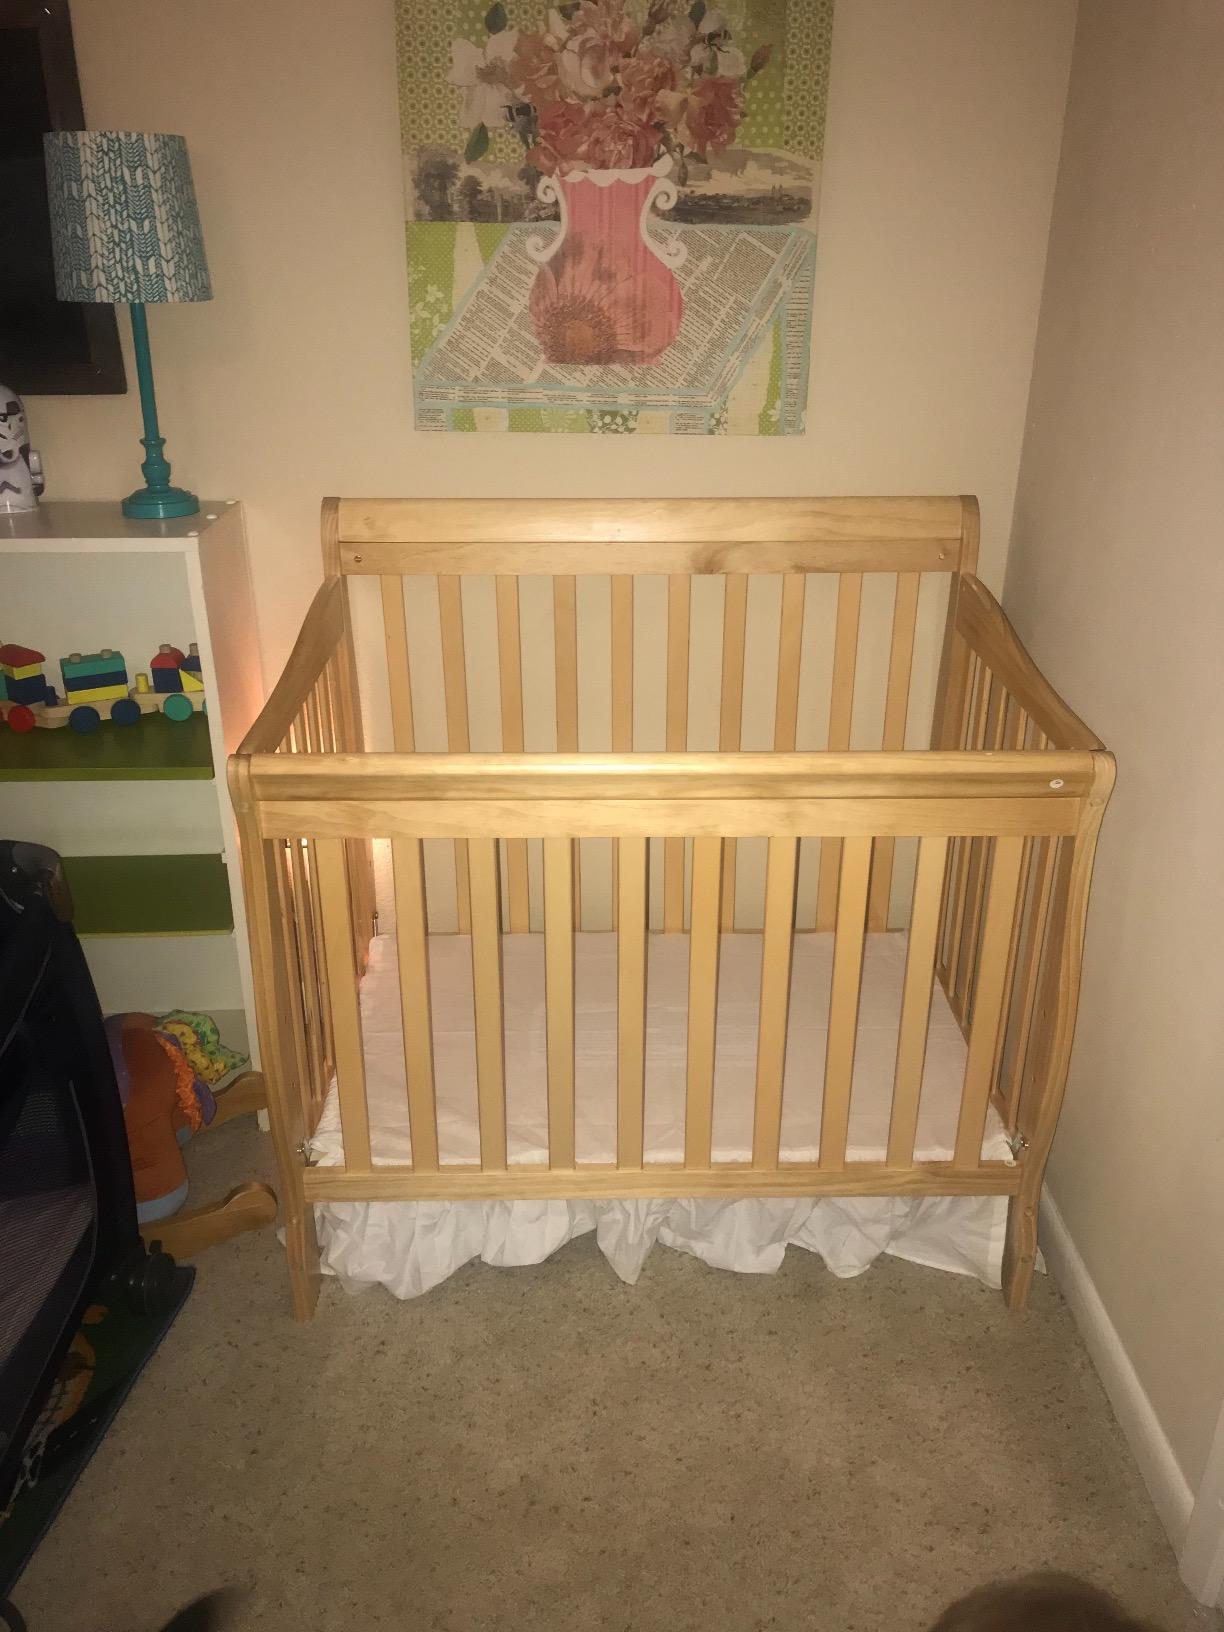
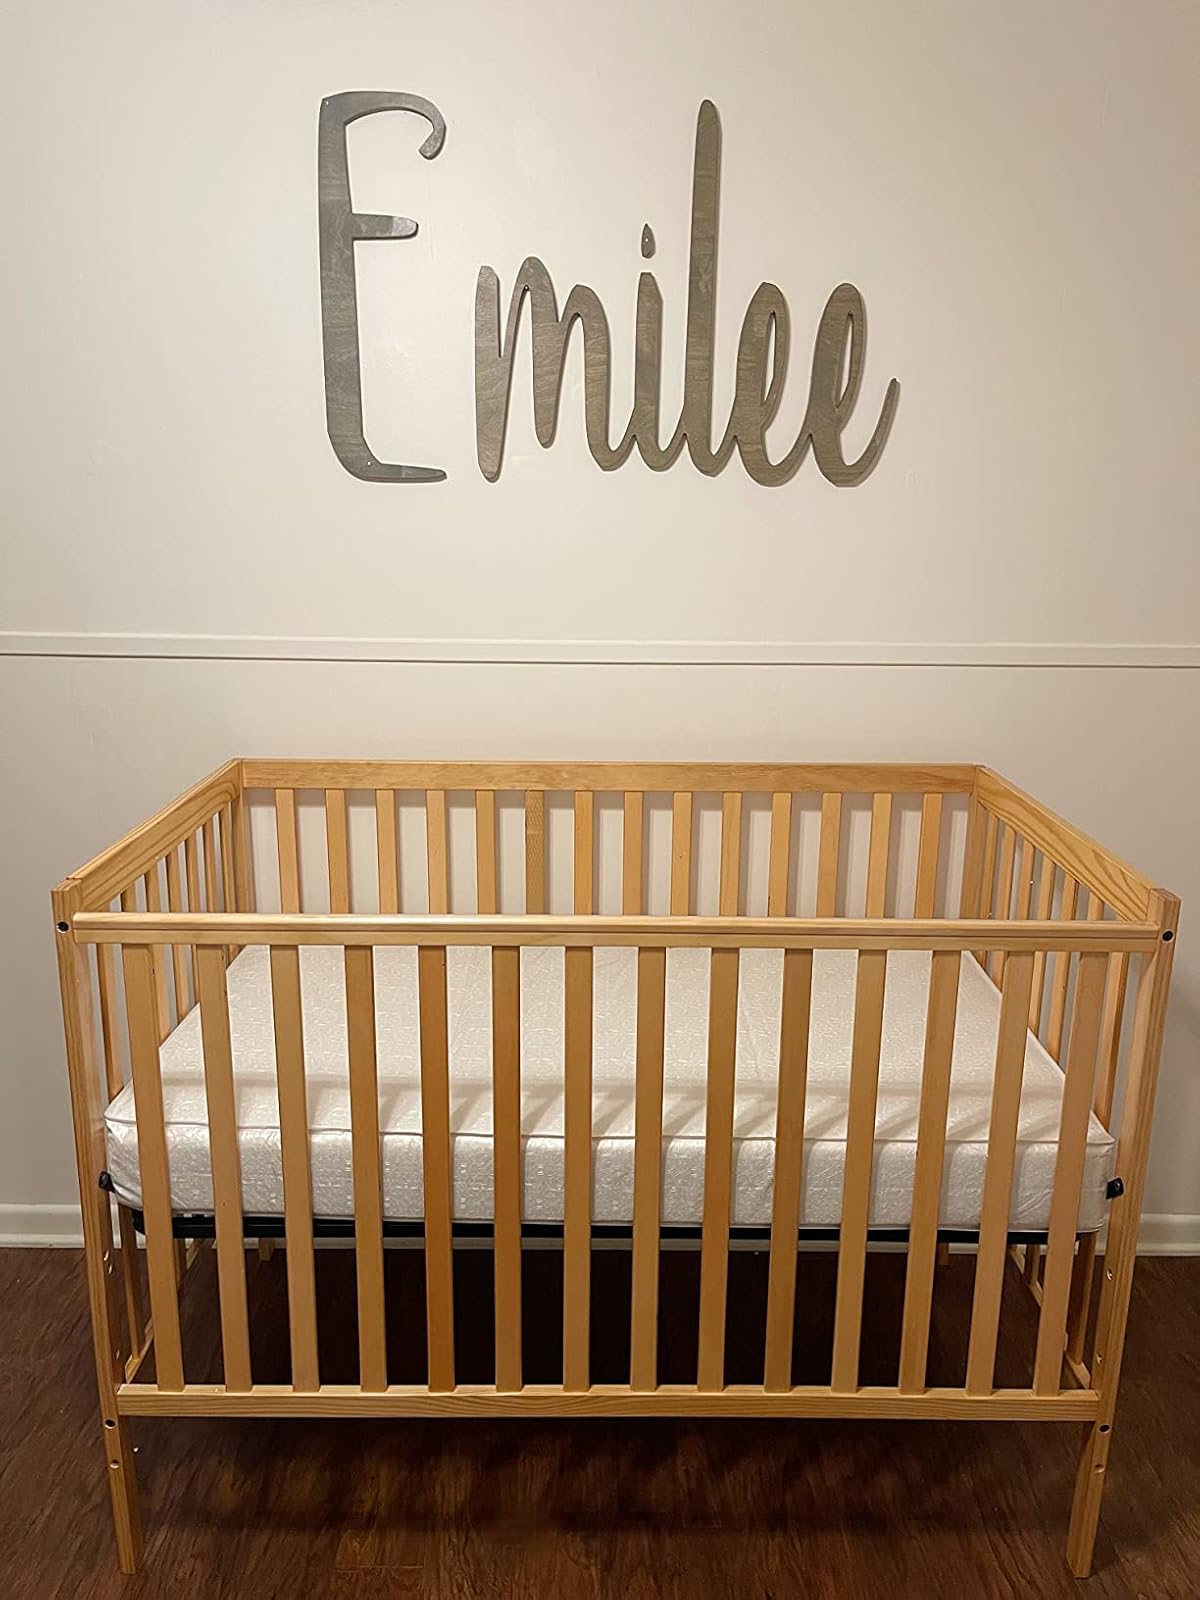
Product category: products_crib
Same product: no